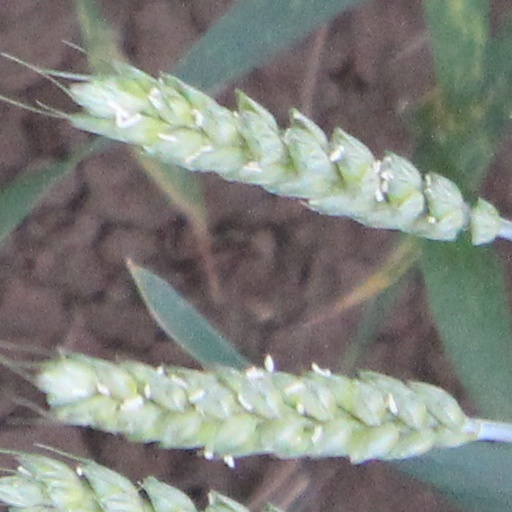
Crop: wheat